Kyle Higgins

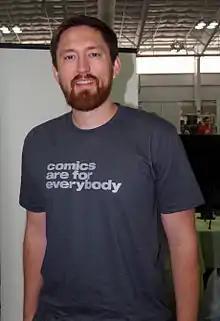
Higgins at the 2014 Special Edition NYC

Kyle Higgins (born June 12, 1985) is an American comic book writer and film director. He is best known for his work on the "Batman" franchise at DC Comics, namely writing the miniseries "" and for the "Nightwing" and "Batman Beyond" titles, the "Mighty Morphin Power Rangers" franchise at Boom! Studios, and "Radiant Black" at Image Comics.